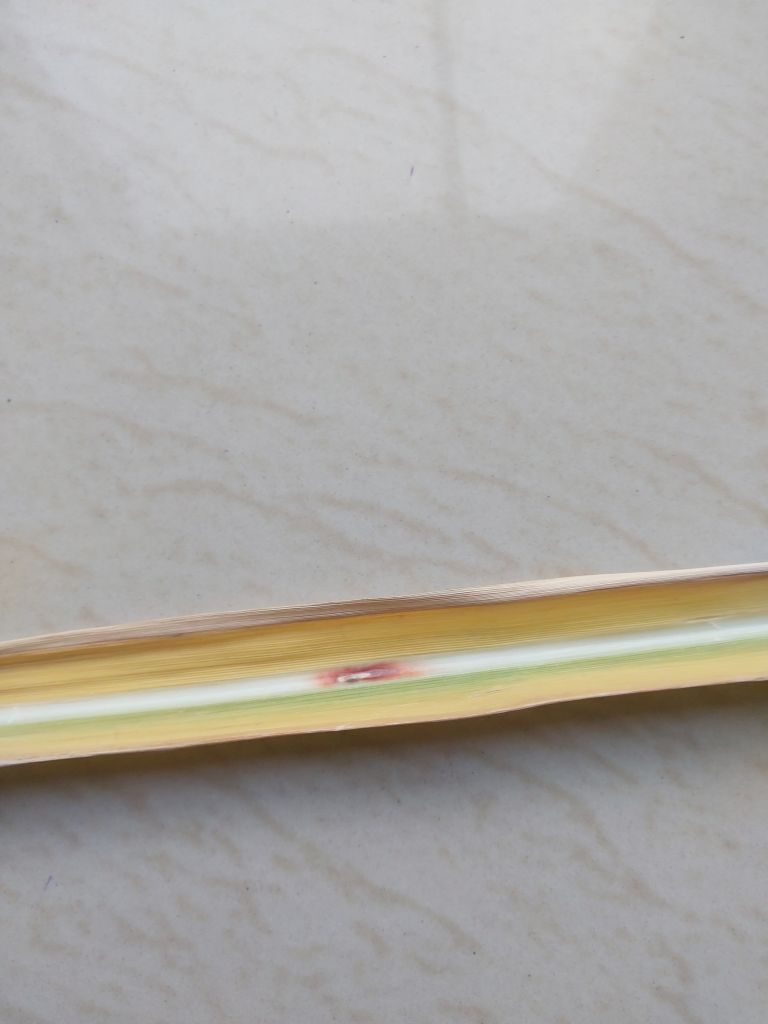
Label: Brown Spot